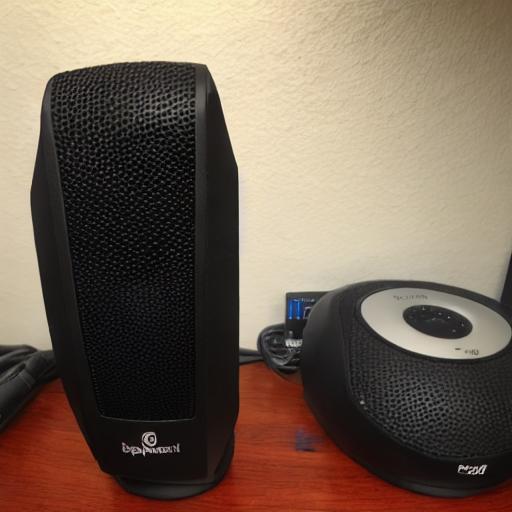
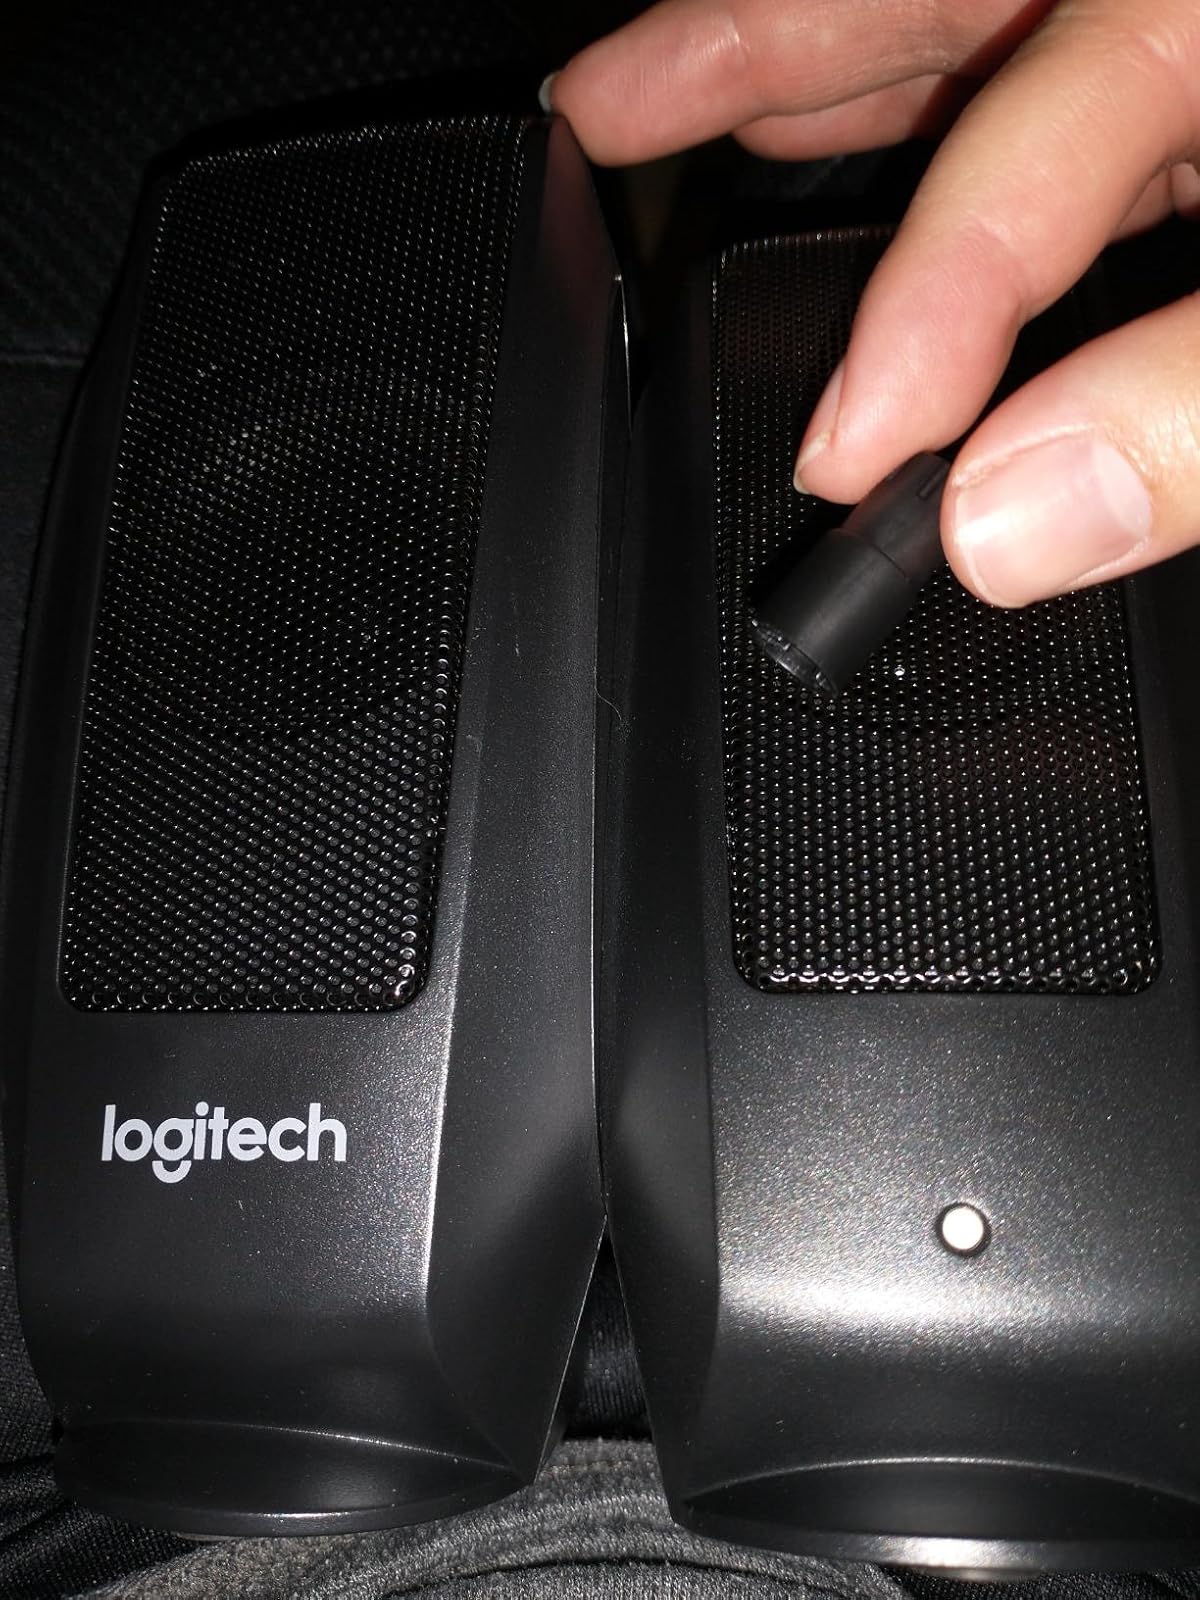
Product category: speaker
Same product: no